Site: brandenburg
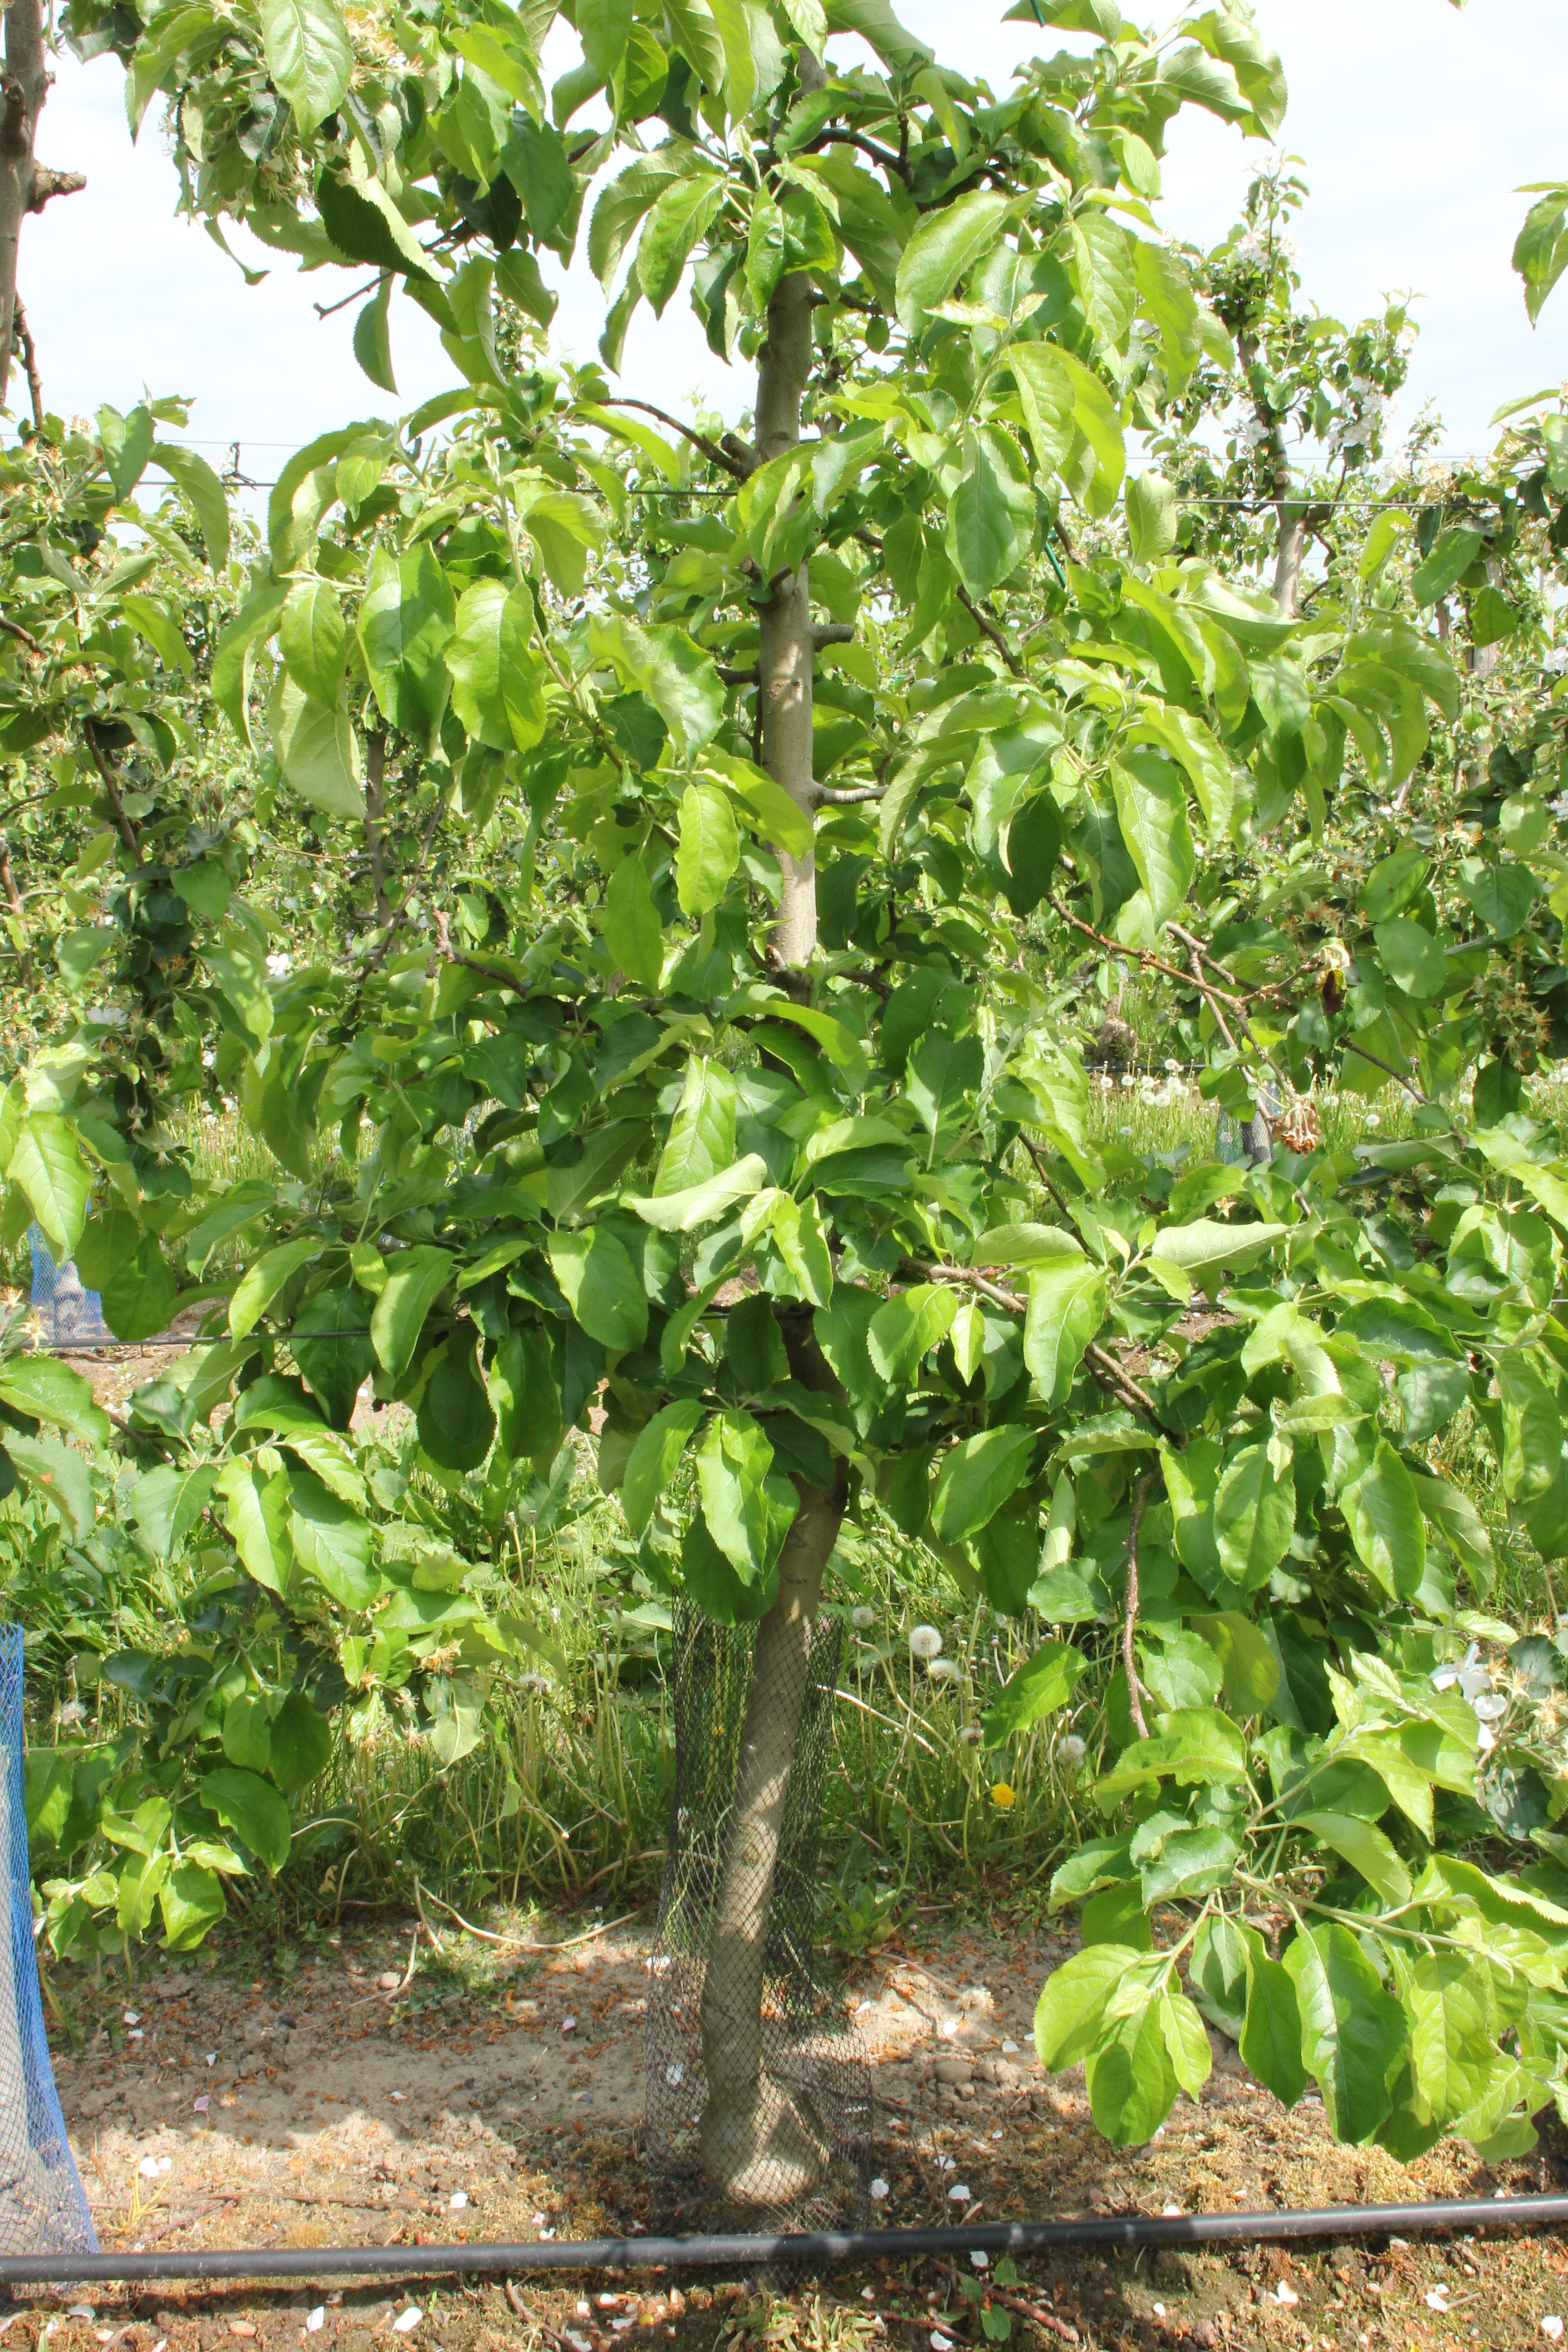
Growth stage (BBCH 67): Flowering